Brood XIII

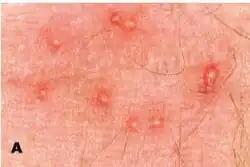
"Pyemotes herfsi" bites

After the 2007 Brood XIII emergence had ended, many people in Chicago's suburbs reported in early August the development of rashes, pustules, intense itching and other skin conditions on their upper torso, head, neck and arms. Rashes and itching peaked after several days, but lasted as long as two weeks. Anti-itch treatments, including calamine lotion and topical steroid creams, did not relieve the itching.